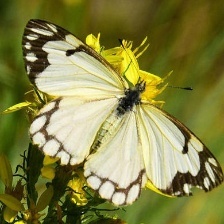
Species: PINE WHITE
Butterfly family (ImageNet category): cabbage_butterfly